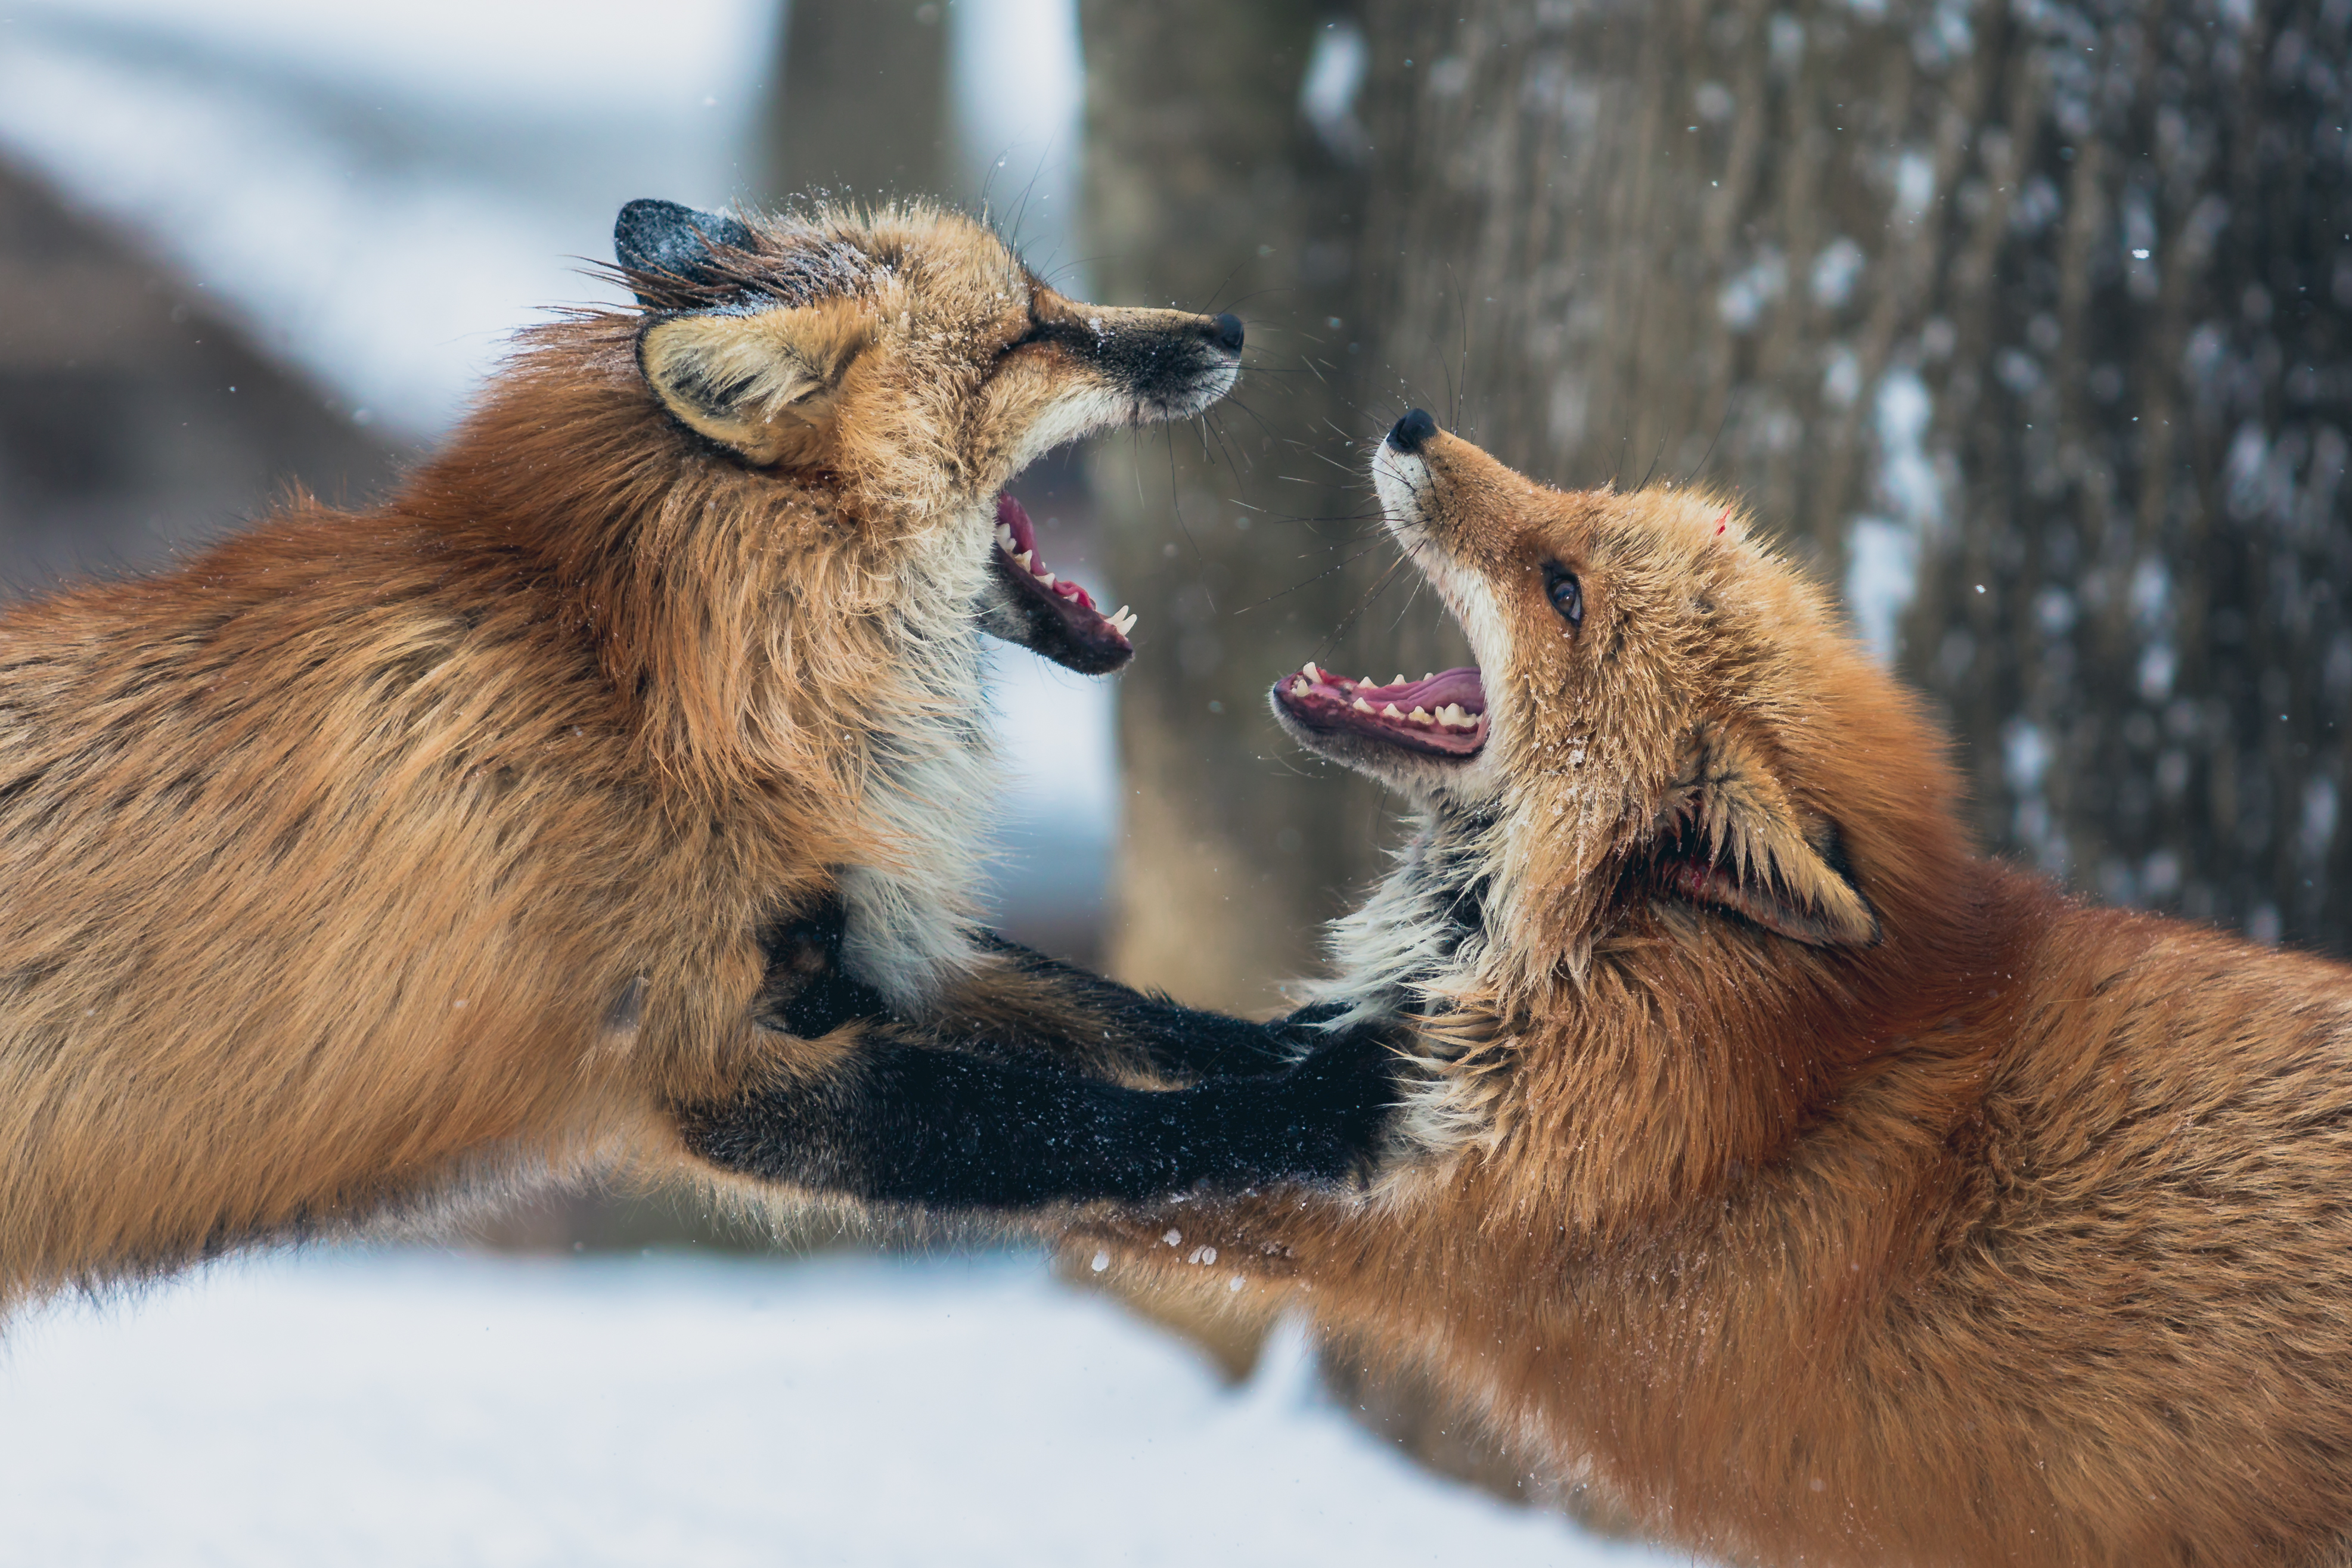
wildlife, mammal, fox, fauna, red fox, vertebrate, dog like mammal, dog breed group, dhole